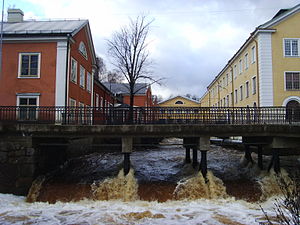
Finspångsån
Finspångsåns vandfald muliggjorde etableringen af Finspångs bruk.
Finspångsån er en å i den nordlige del af det svenske landskab Östergötland. Åen afvander også en mindre del af den sydøstlige del af landskabet Närke. Den er 86 km inklusive kildeløbene. Den har et afvandingsområde på 1.288 km², hvoraf 65% er skov og 11% dyrket område. Åen munder ud i søen Glan, ca. 8 km sydøst for Finspång, og fortsætter derfra i Motala ström. Finspångsån er Motala ströms tredjestørste biflod.